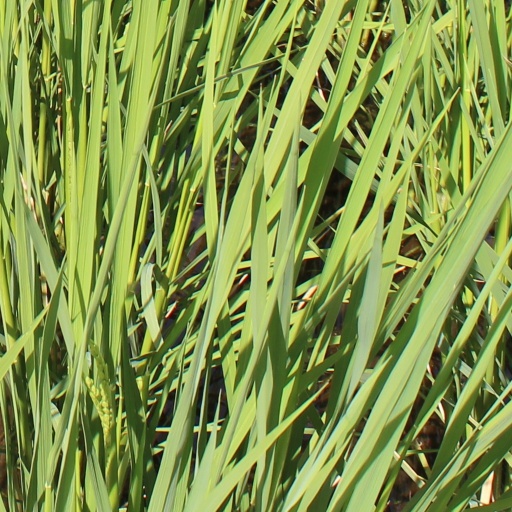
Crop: rice